Yixing ware

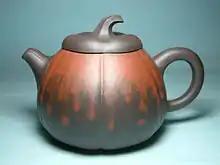
A Yixing zisha teapot – "Melon", which combines "zi ni" and "zhu ni" clays

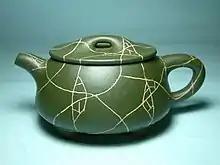
Yixing teapot in green colour

Zisha can be broadly categorised into three colours: purple, red and beige. The deeper the colour the higher the concentration of iron in the clay.